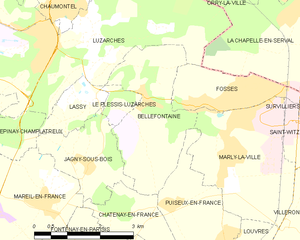
Carte des communes françaises Bellefontaine